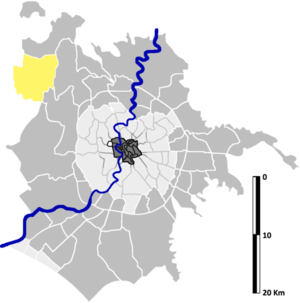
Santa Maria di Galeria est une zone de Rome située au nord-ouest de la ville dans l'Agro Romano. Elle est désignée dans la nomenclature administrative par Z.XLIX et fait partie du Municipio XIV.